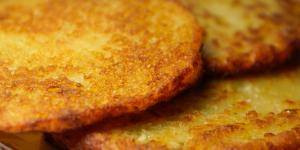
tortitas de choclo